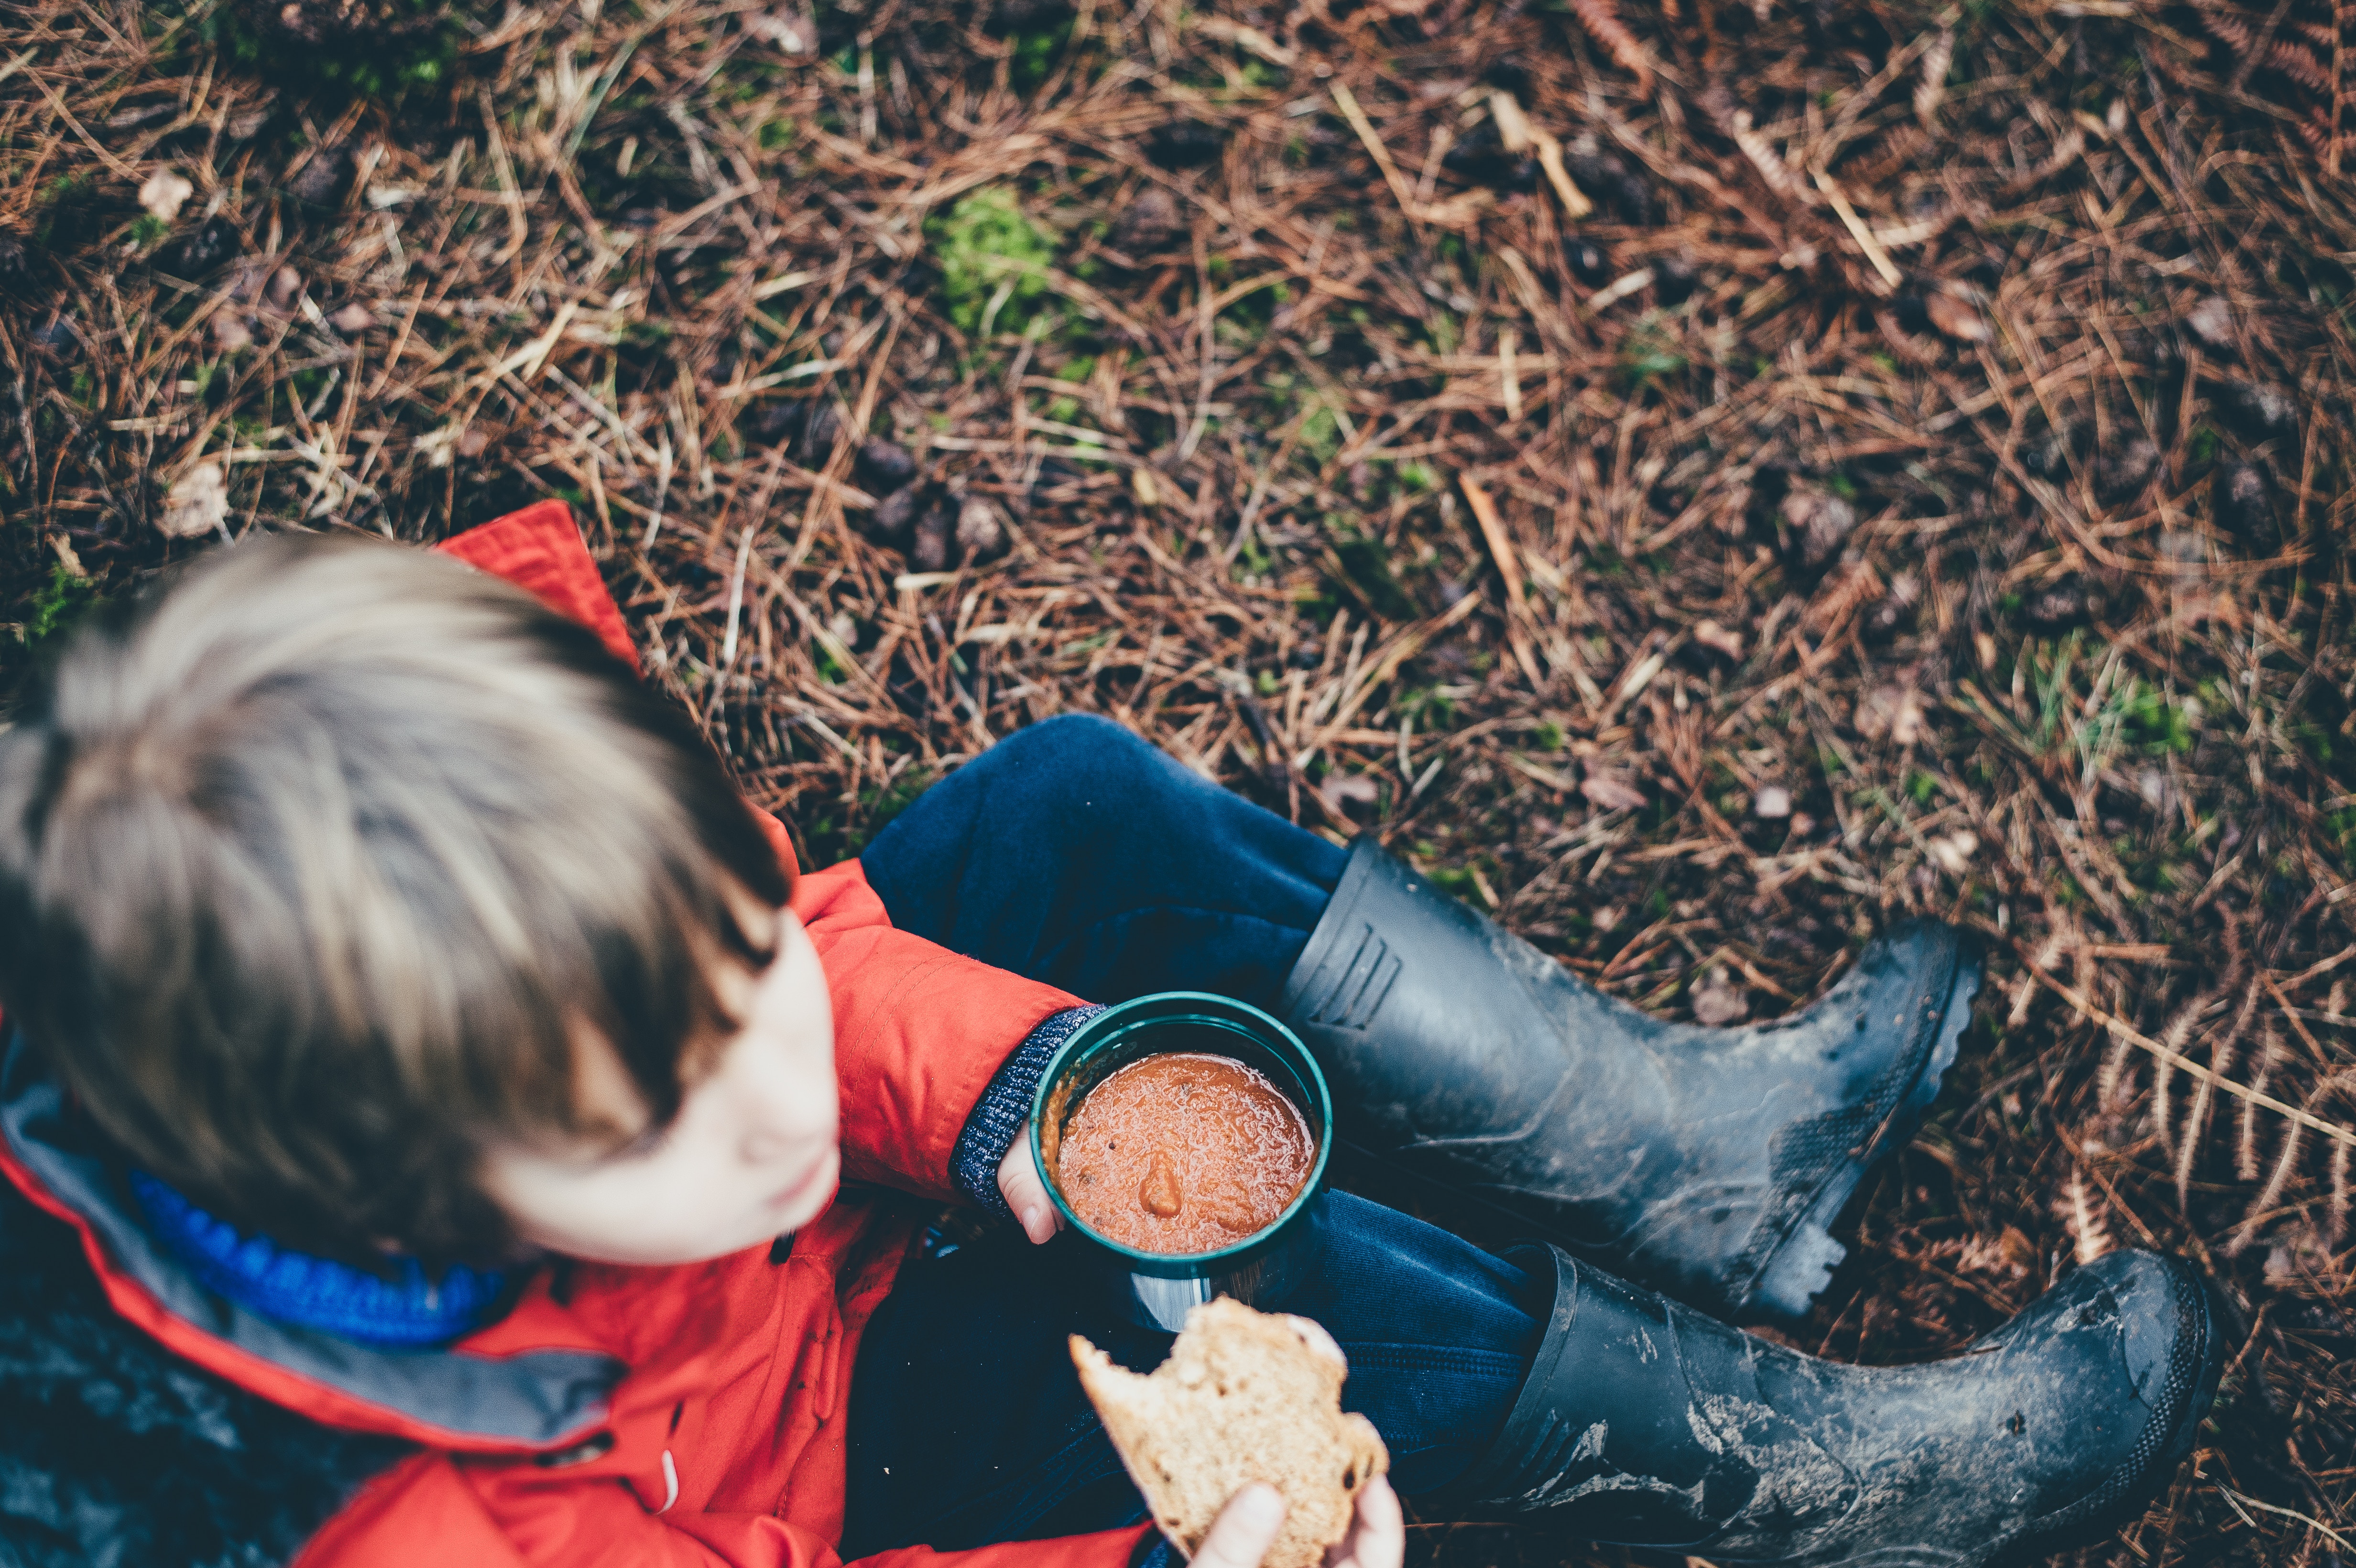
boy, kid, cup, spring, child, soup, season, costume